Maryland Square

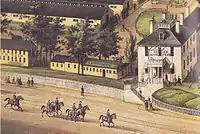
Close-up view of Jarvis Hospital HQ, formerly the Steuart mansion known as "Maryland Square", c.1861.

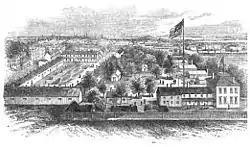
Jarvis Hospital was built on the grounds of Maryland Square (visible bottom right) at the outbreak of the Civil War.

Although Maryland was a slave state, it remained loyal to the Union during the civil war. Many slaveholding planters were sympathetic to the Confederacy, including the Steuart family, who held more than 150 slaves. On April 16, 1861 George H. Steuart (1828–1903), then a captain in the U.S. Army, resigned his commission and joined the Confederacy and the Army of Northern Virginia. His father, George H. Steuart (1790–1867), also joined the Confederate Army, though he was by then considered too old for active service.